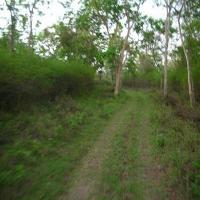
Weather: cloudy or overcast